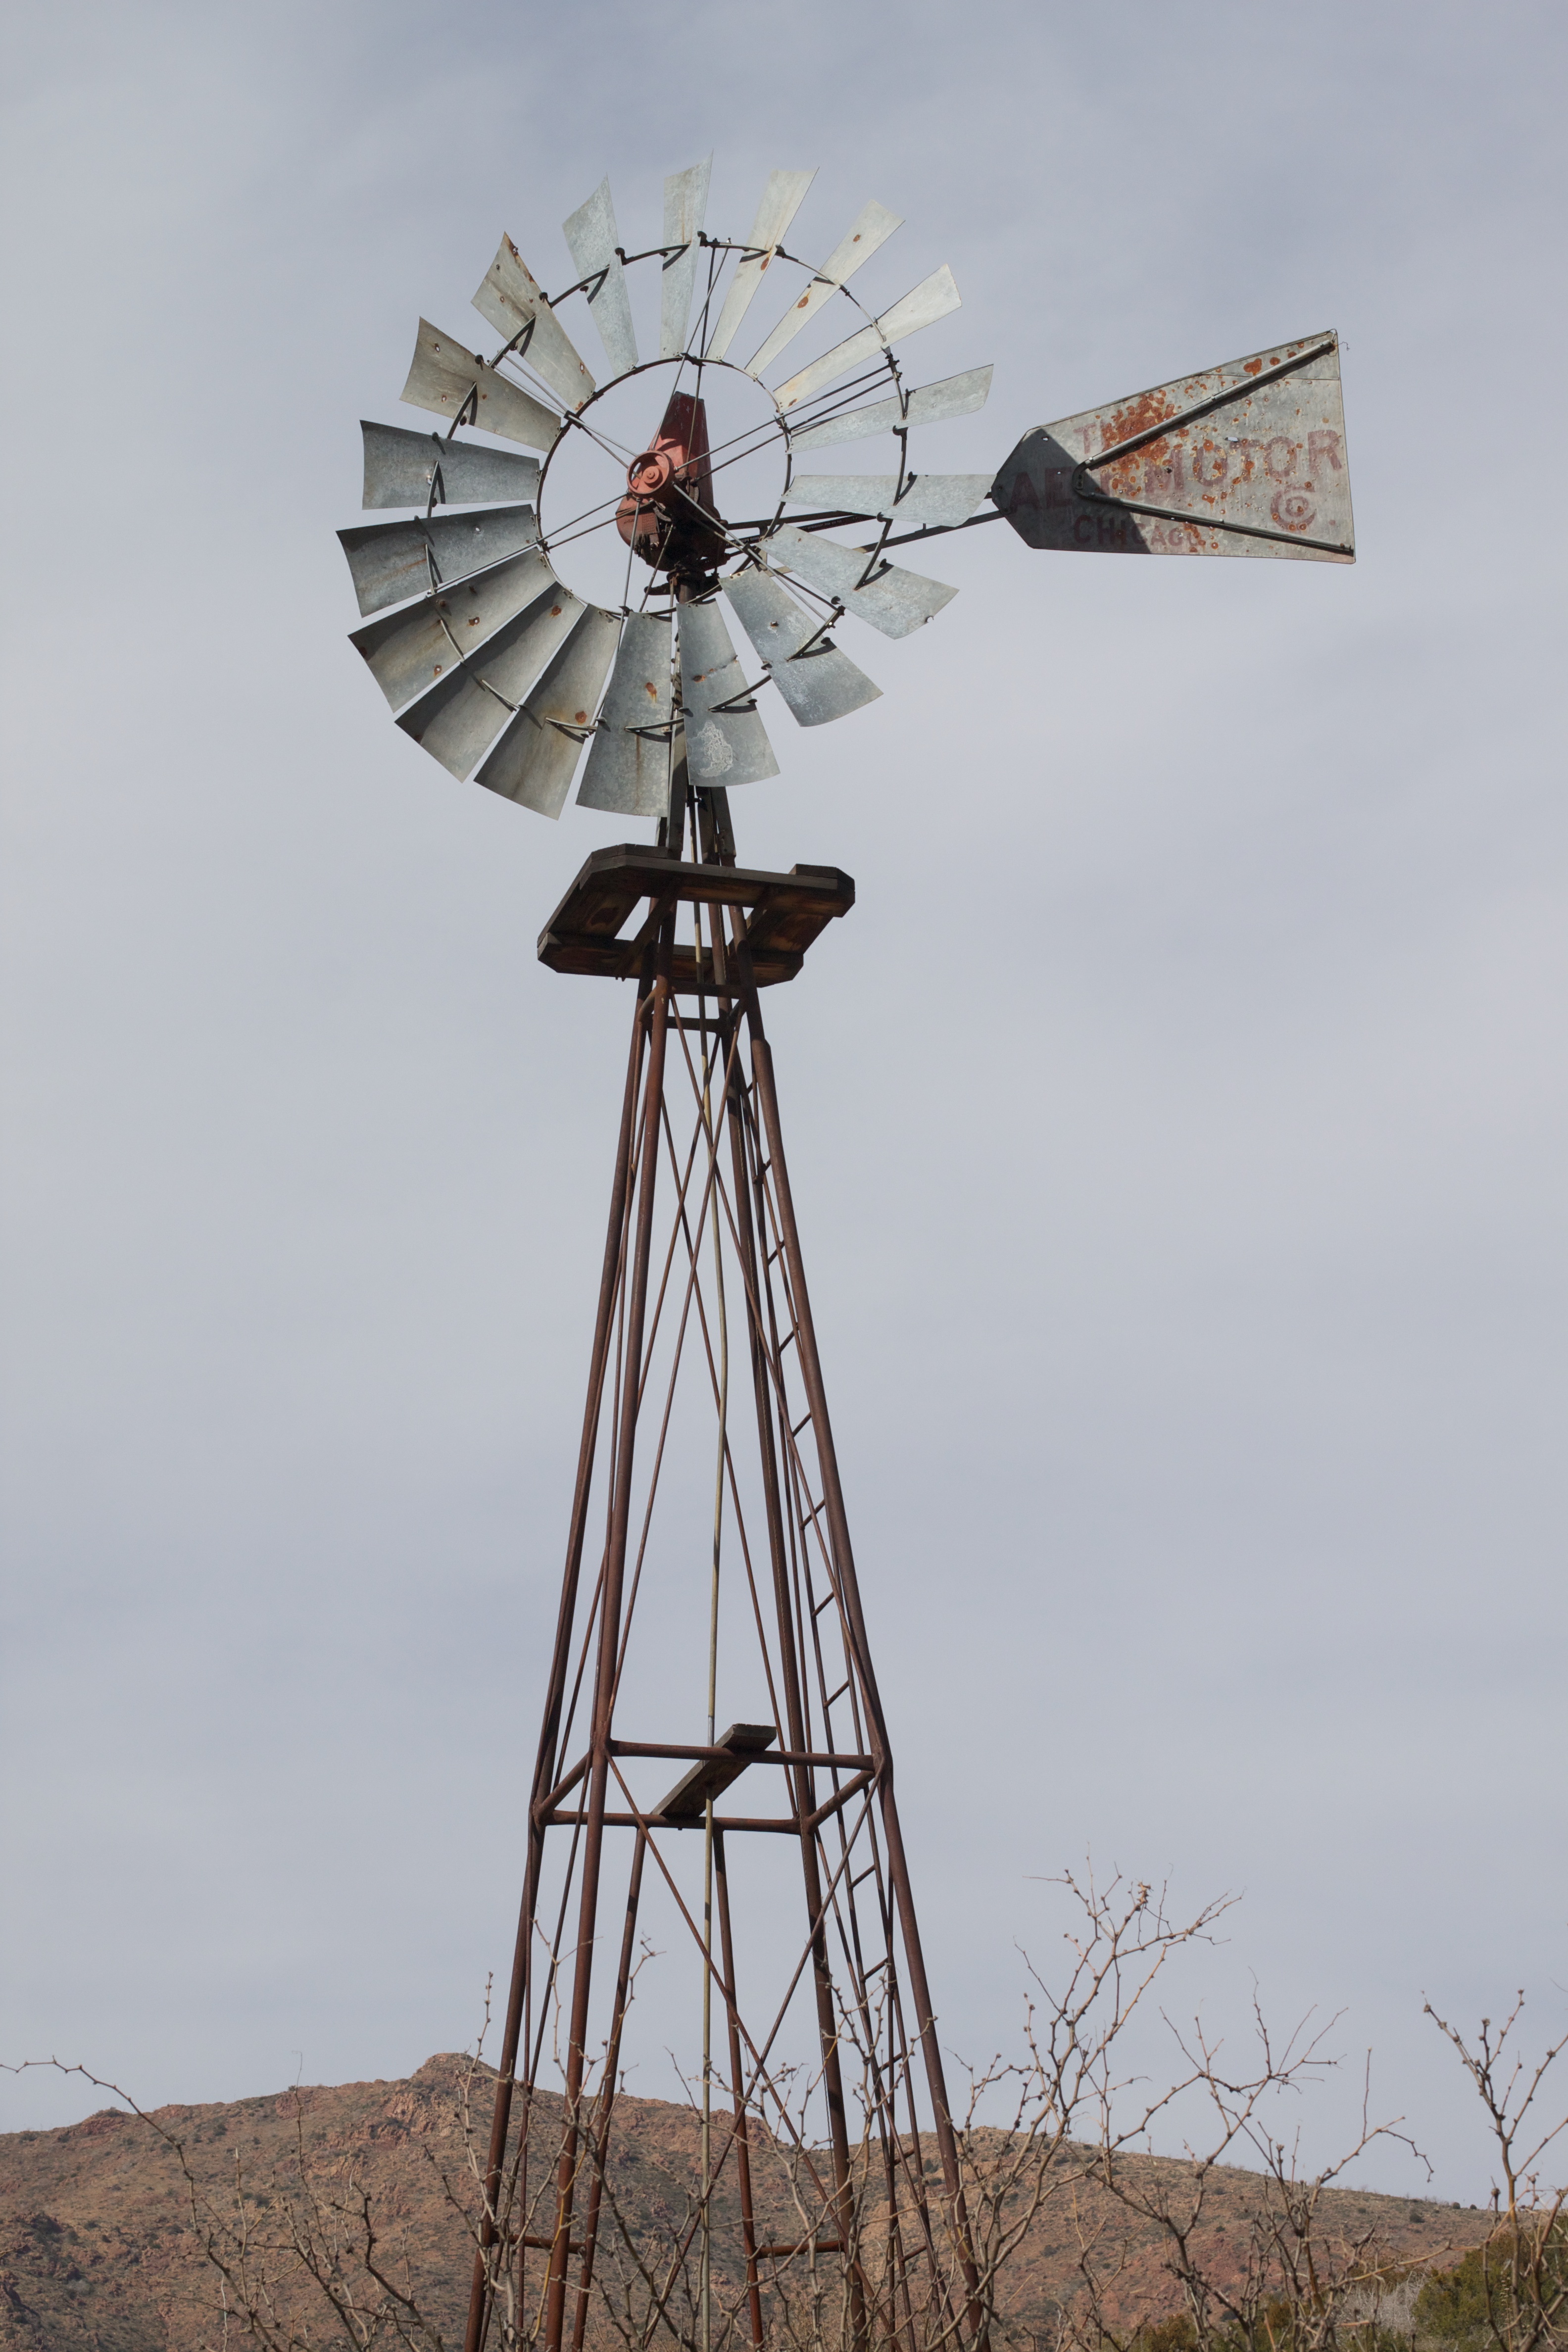
windmill, wind, tower, mast, machine, mill